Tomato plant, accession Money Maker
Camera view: vertical (180 deg); turntable rotation: 90 degrees
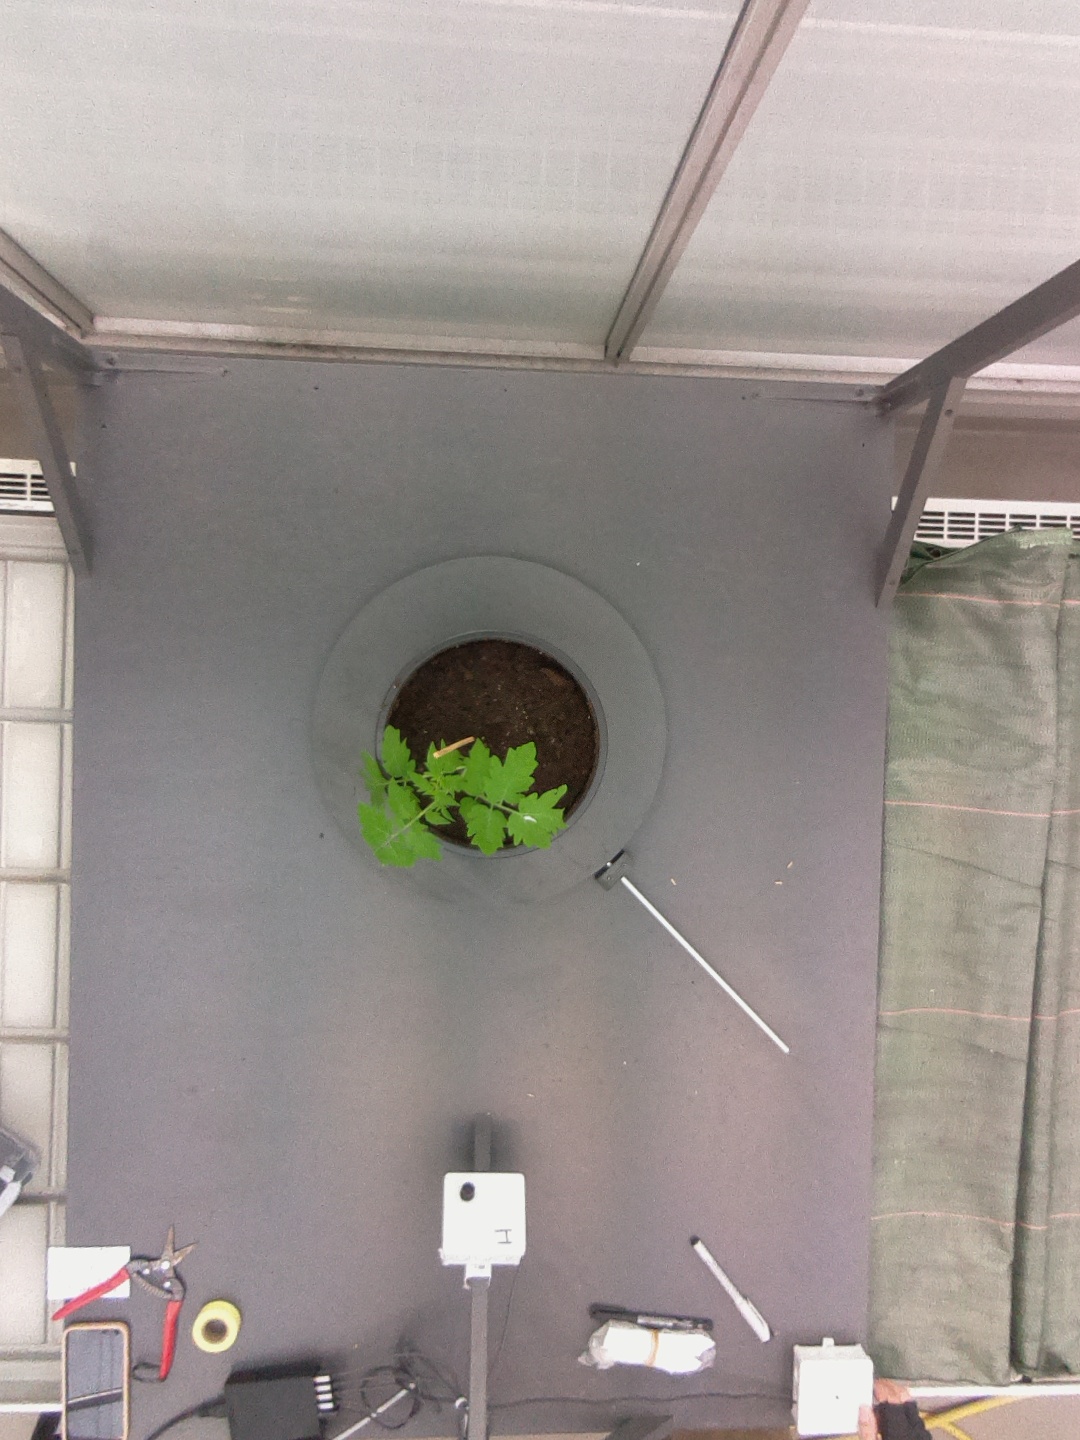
BBCH growth stage 13: 6 of true leaves visible